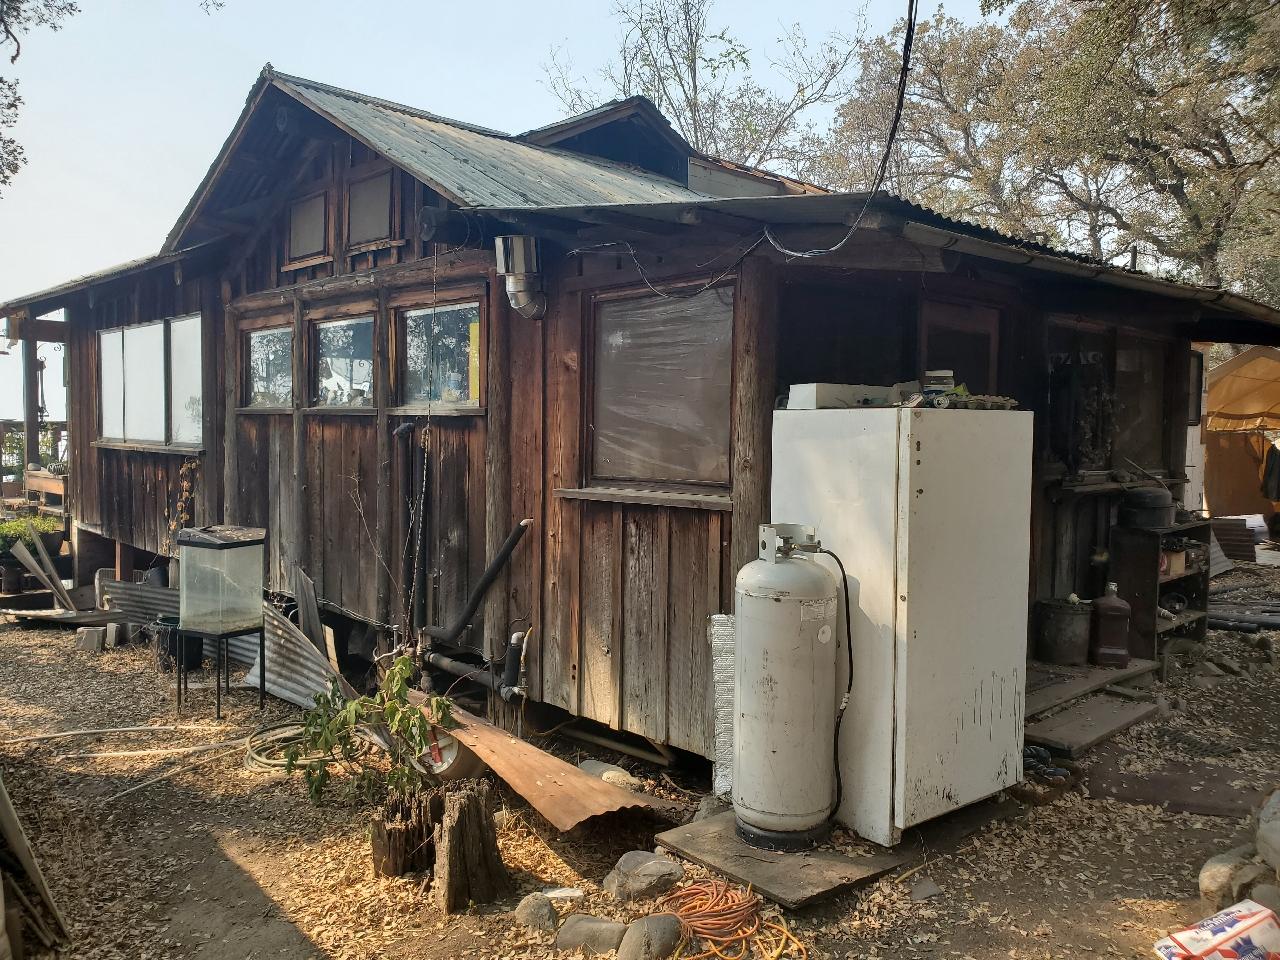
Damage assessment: no_damage